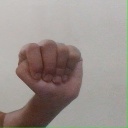
अक्षर: ठ